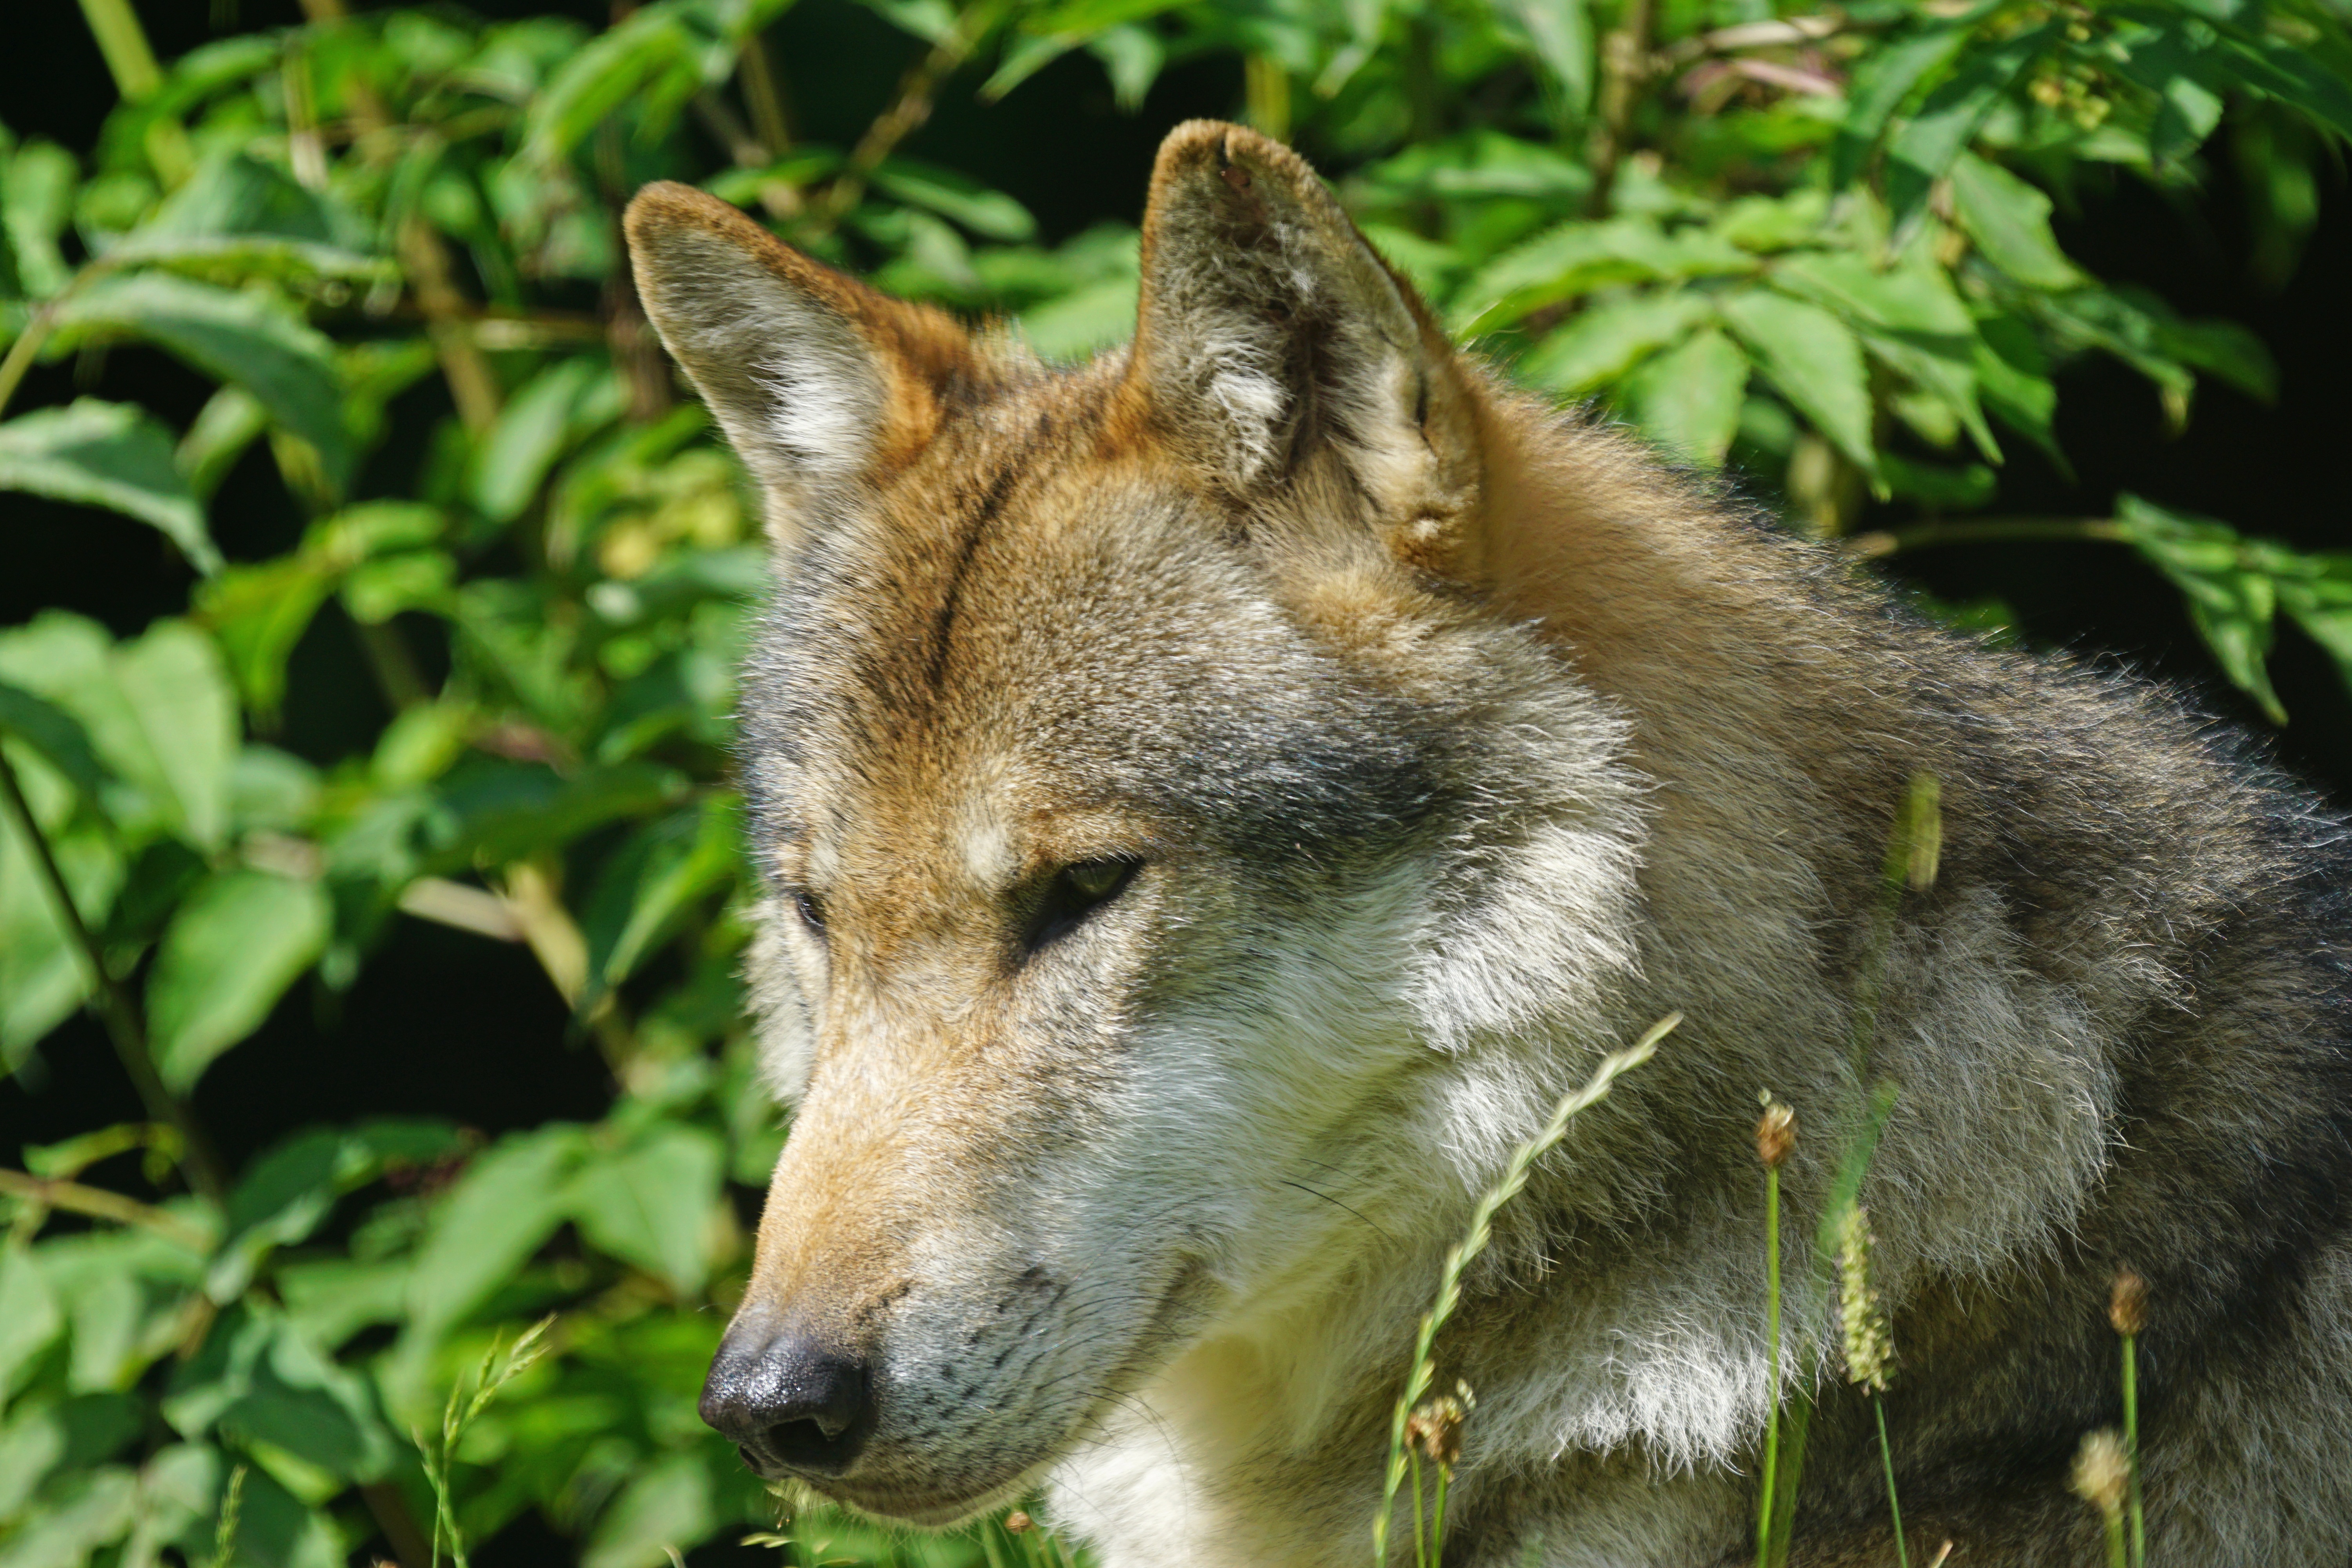
wildlife, portrait, mammal, wolf, predator, fauna, vertebrate, wildlife photography, carnivores, european wolf, pack animal, canis lupus, shikoku, dog like mammal, red wolf, kit fox, saarloos wolfdog, wolfdog, czechoslovakian wolfdog, greenland dog, east siberian laika, west siberian laika, canis lupus tundrarum, tamaskan dog, native american indian dog, grey fox